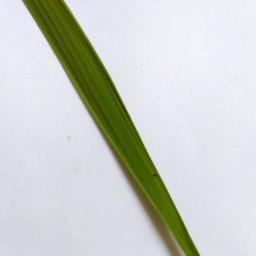
Label: Rice___Healthy